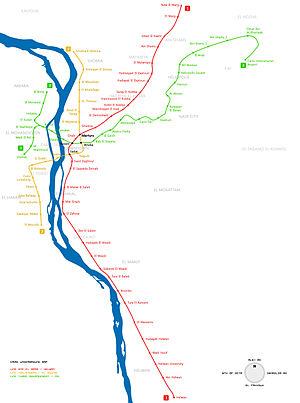
Le métro du Caire est un réseau de chemin de fer métropolitain qui dessert la ville du Caire, capitale de l’Égypte. Il s'agit du premier réseau de métro construit sur le continent africain, mis en service le 27 septembre 1987.